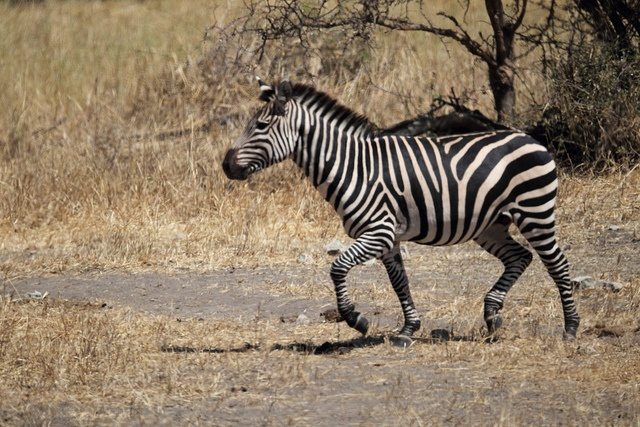
A zebra on grass area with trees in the background.
A zebra strolling through an open field pass a tree.
A zebra standing in brown grass near some brush.
A lone zebra walking in a dirt field.
A Zebra appears to be moving rather quickly for its size.